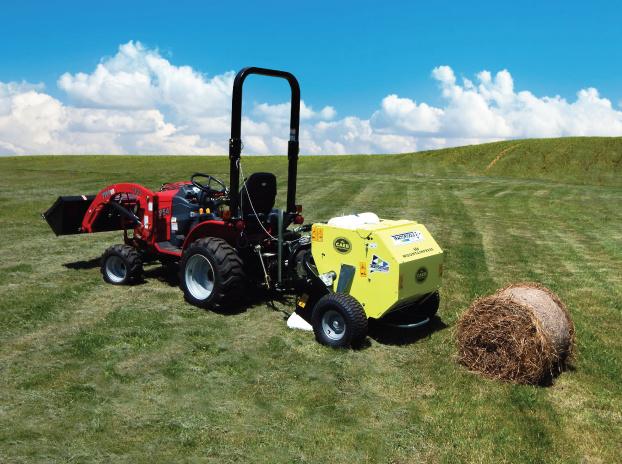
Mashine yenye rangi mchanganyiko nyekundu, njano na magurudumu meusi, ikiwa katika eneo kubwa la wazi mfano wa shamba lililozungukwa na uoto wa asili wenye rangi ya kijani kibichi, kuashiria ni mashine itumikayo kwa ajili ya usaidizi wa shuguli za kilimo.